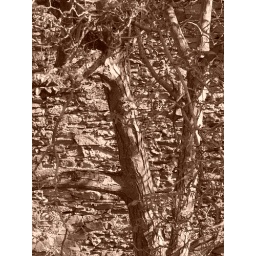
a tree in front of a house 1